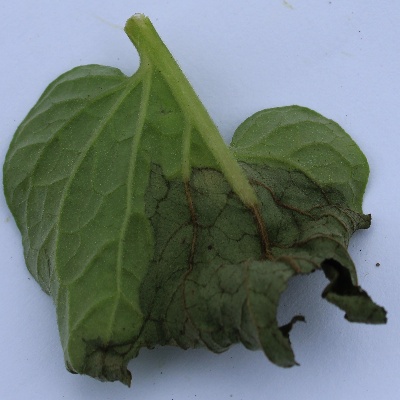
Crop: Tomato
Condition: leaf blight